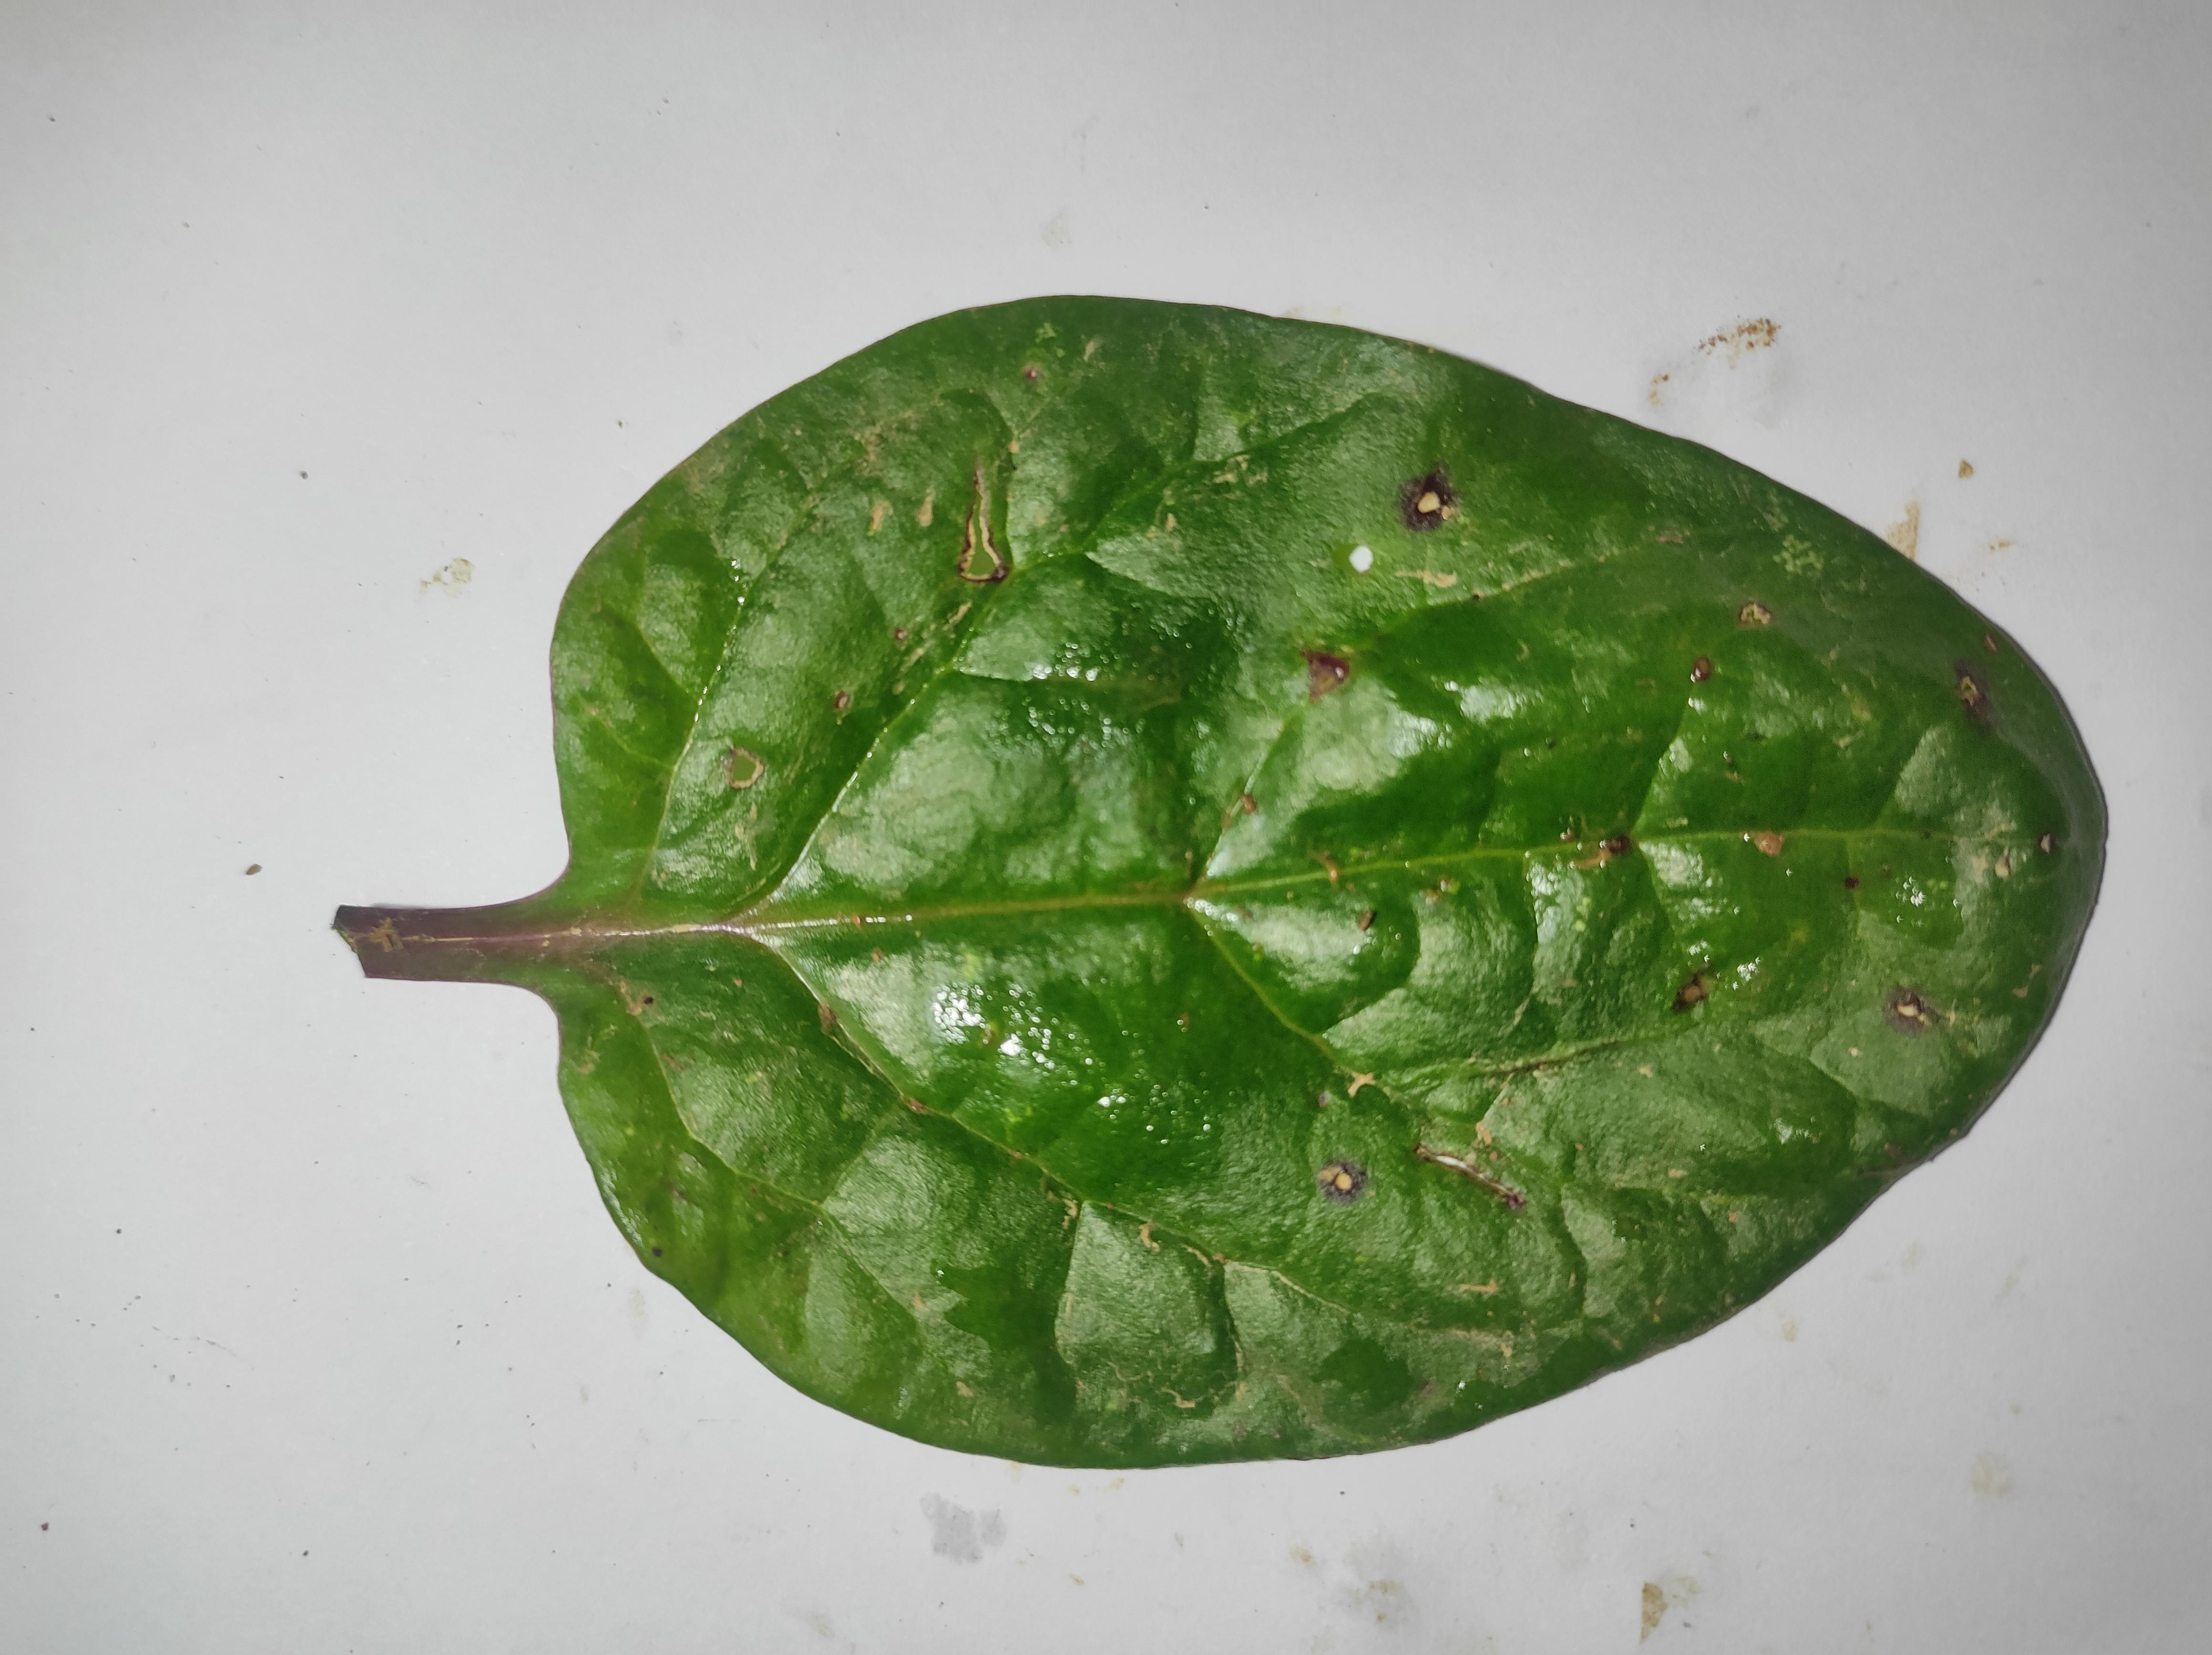
Label: anthracnose_leaf_spot